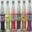
Label: bottle